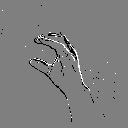
ASL letter: c